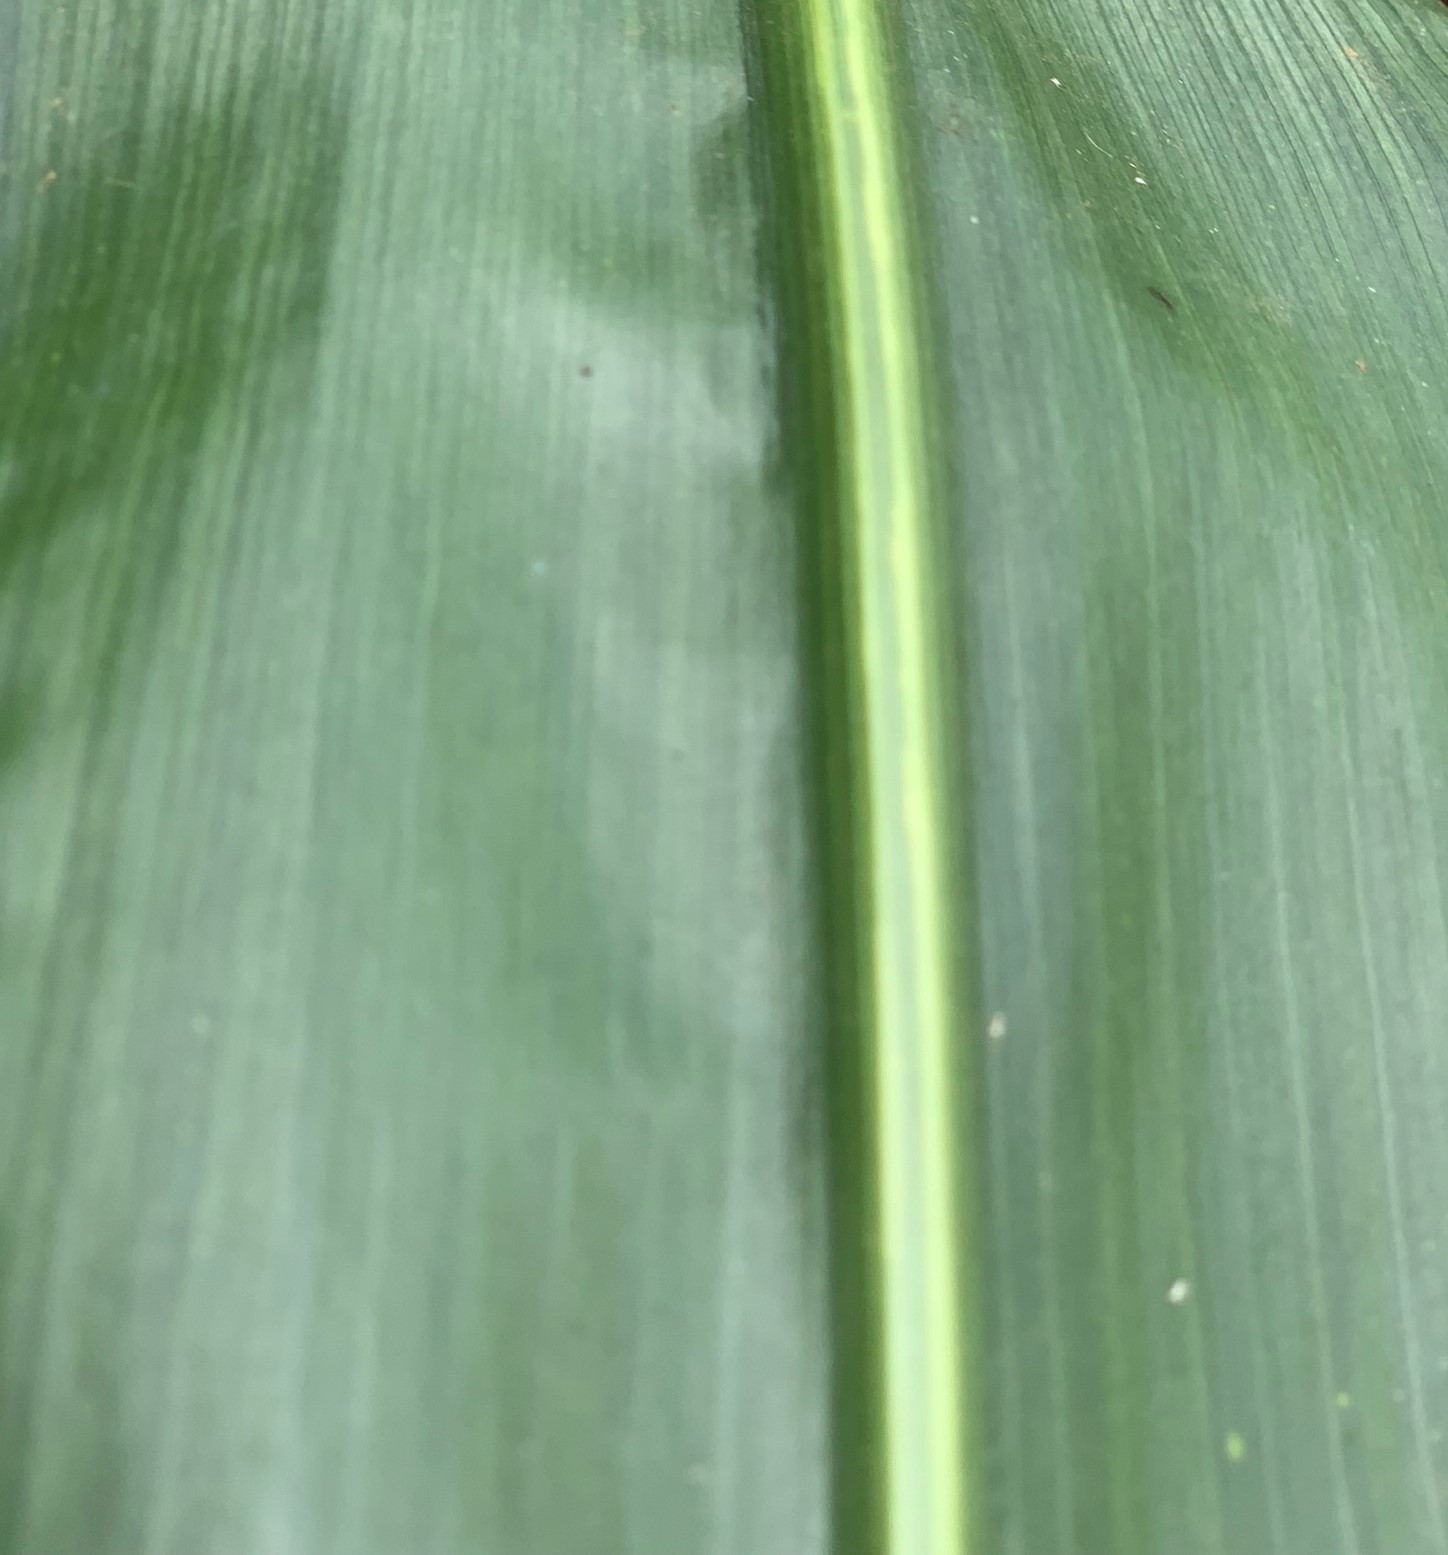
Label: Healthy